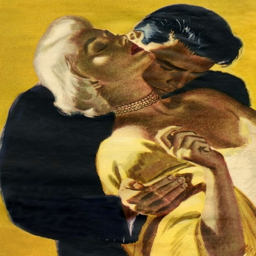
illustration from a women 's magazine